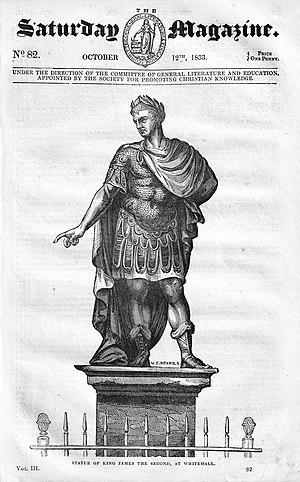
La statue de Jacques II est une sculpture en bronze située dans le jardin devant la National Gallery à Trafalgar Square, Londres, Royaume-Uni. Probablement inspirée des statues françaises de la même période, elle représente le roi Jacques II d'Angleterre en empereur romain, portant une armure romaine et une couronne de laurier. À l'origine, elle le représentait également tenant un bâton de commandement. La statue fut réalisée par le célèbre sculpteur bruxellois Pierre Van Dievoet et par Laurent Vander Meulen de Malines pour l'atelier de Grinling Gibbons. La statue a été déplacée à plusieurs reprises depuis qu'elle a été érigée pour la première fois devant l'ancien palais de Whitehall en 1686, deux ans seulement avant la destitution de Jacques II.
The Saturday Magazine est un magazine britannique qui fut publié du 7 juillet 1832 au 28 décembre 1844.